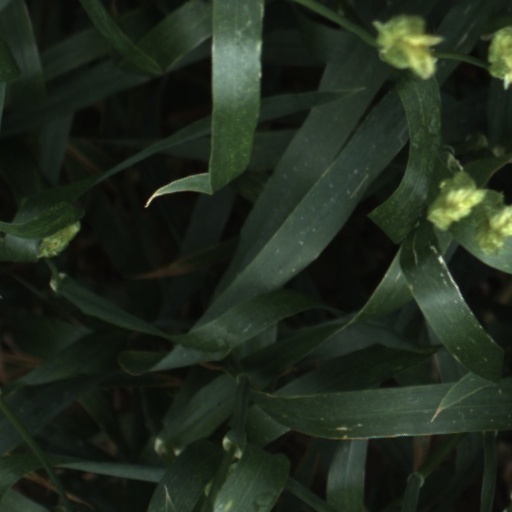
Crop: wheat